Wildside (Australian TV series)

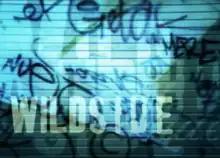

Wildside is an Australian crime drama television series broadcast by the Australian Broadcasting Corporation from 1997 to 1999. It was created by director Michael Jenkins and producer Ben Gannon.